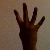
The image shows a hand gesture representing the number 4 in Indian Sign Language.